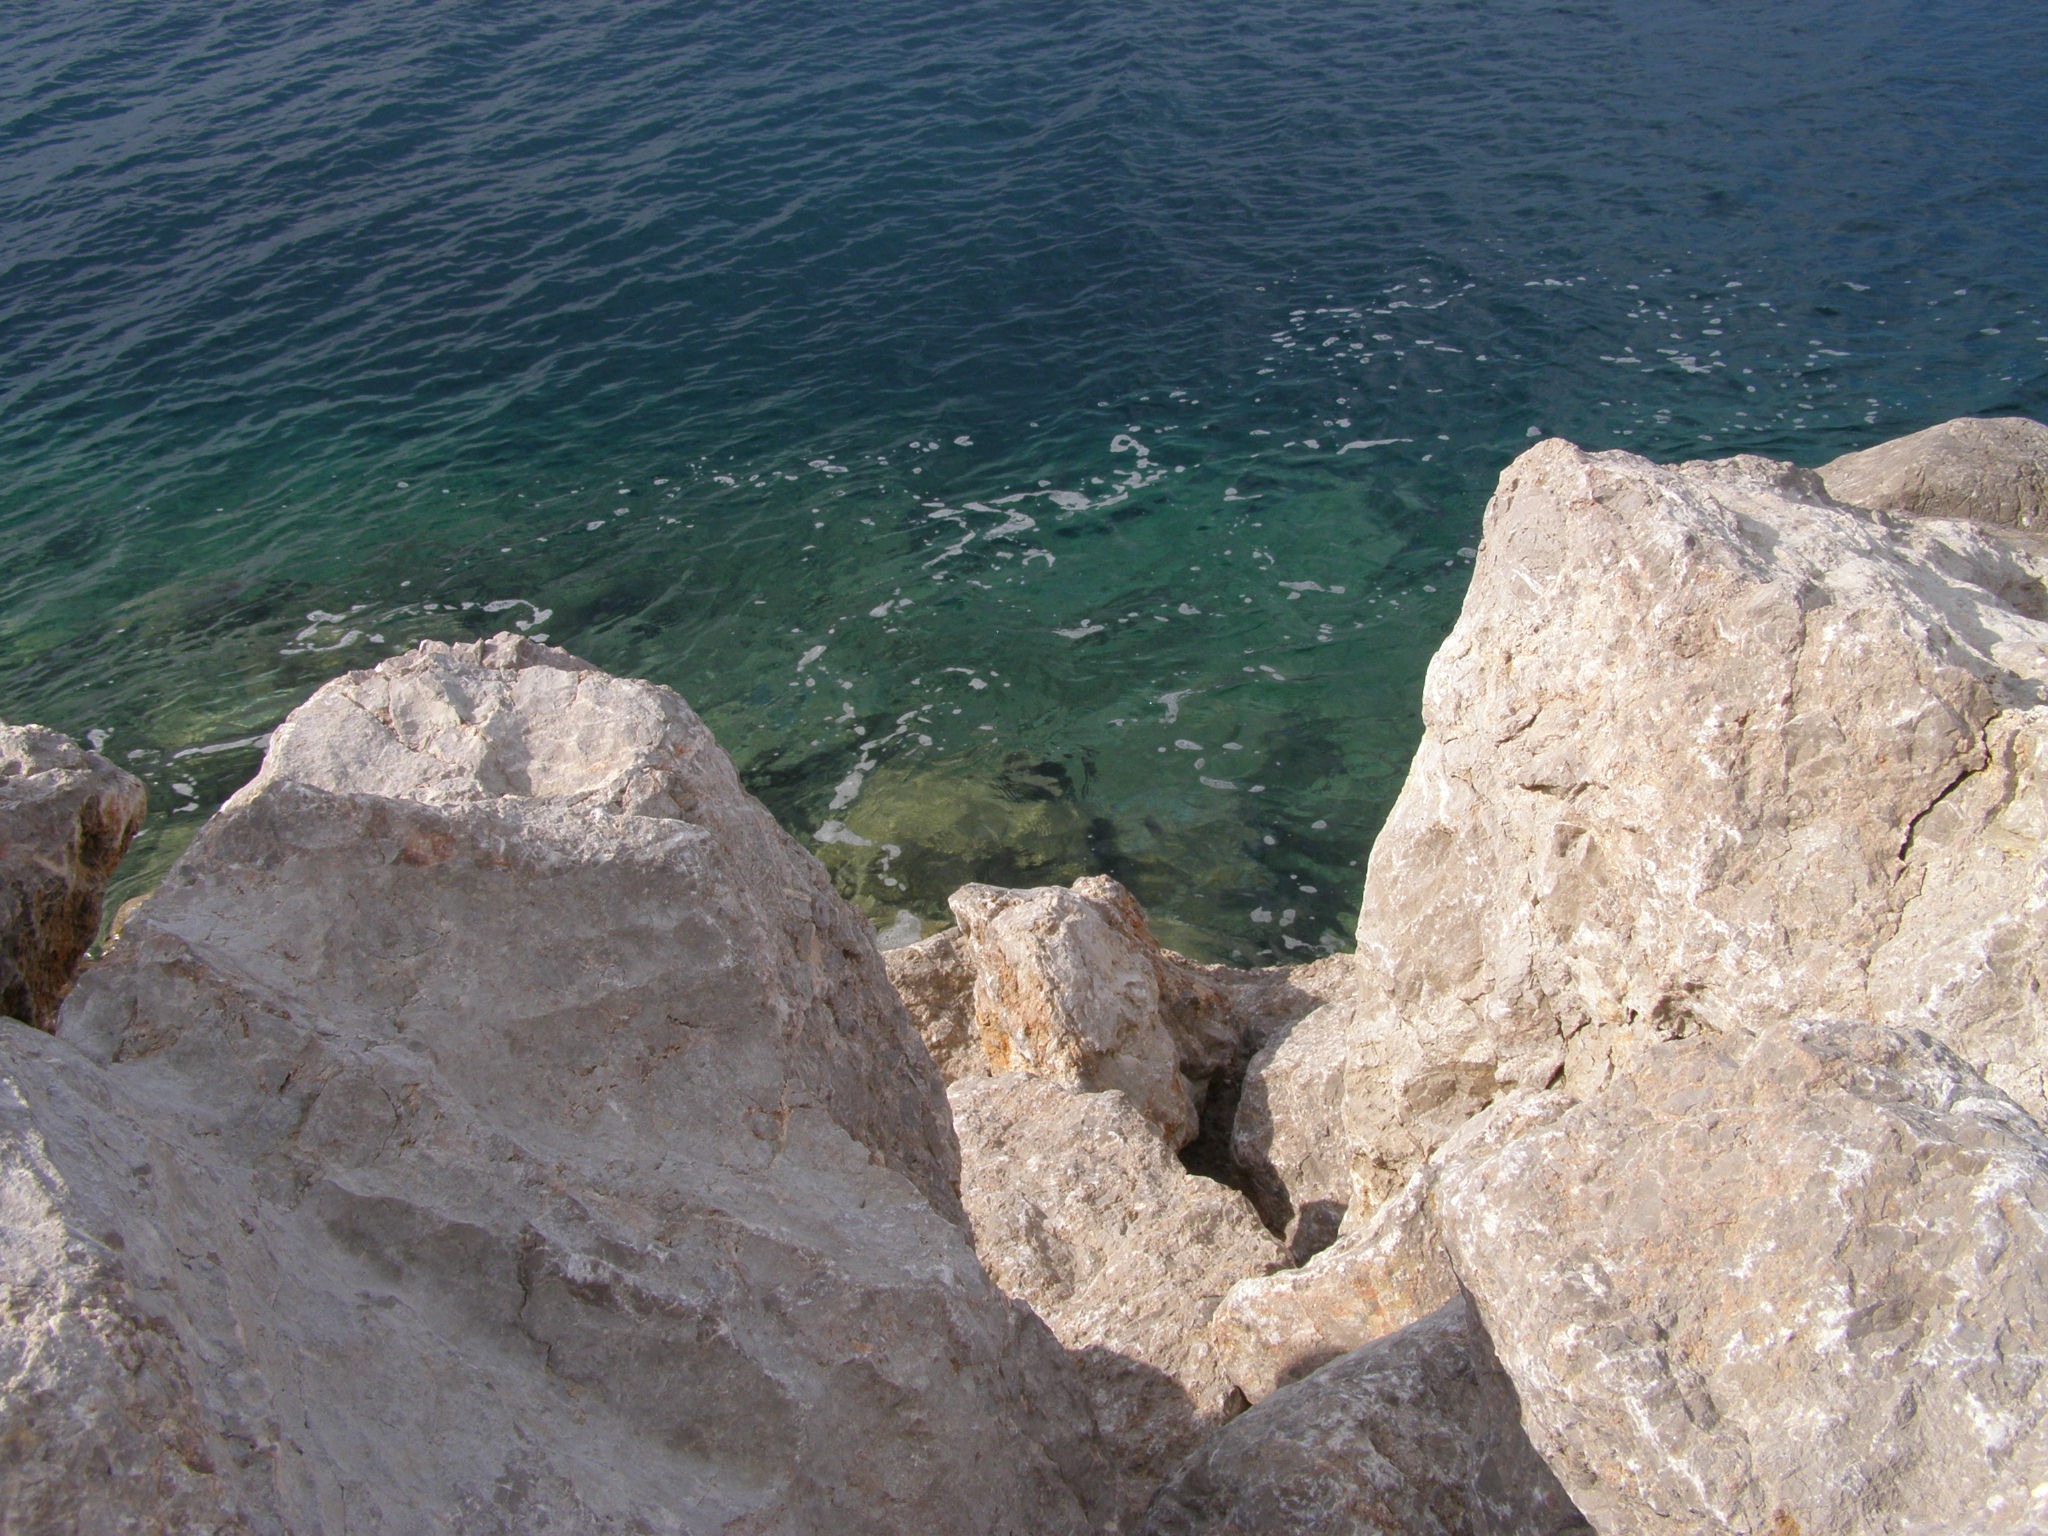
sea, coast, rock, ocean, shore, summer, formation, cliff, stack, terrain, stones, geology, breakwater, cape, landform